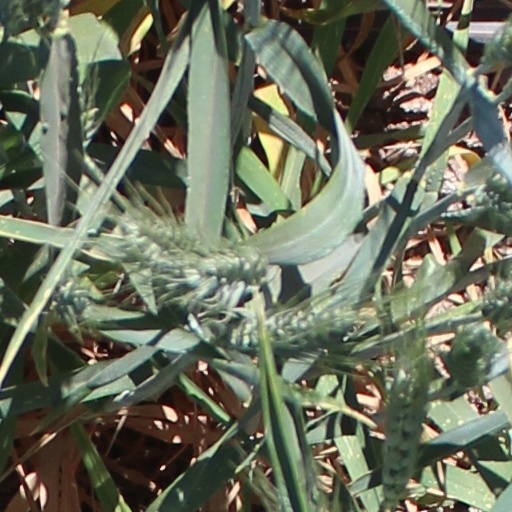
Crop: wheat